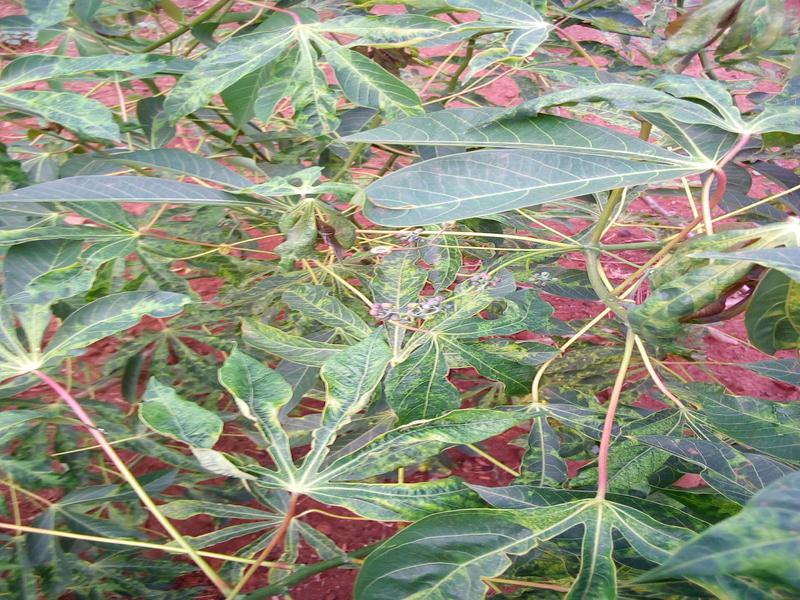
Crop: cassava
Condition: green_mottle